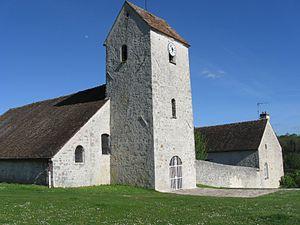
Église Saint-Germain de Poligny (Seine-et-Marne, région Île-de-France)
Poligny est une commune française située dans le département de Seine-et-Marne, en région Île-de-France.